Swallowed (film)

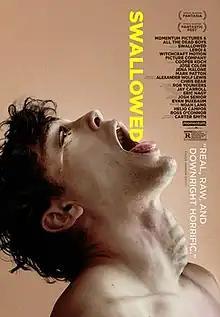
Release poster

Swallowed is a 2022 American independent body horror film written and directed by Carter Smith. The film stars Cooper Koch, Jose Colon, Jena Malone, and Mark Patton. It follows two friends who, on their final night out, end up smuggling a wrapped substance, via swallowing, that ends up going awry.